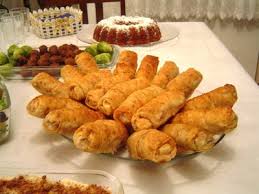
Yemek: borek